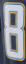
Number: 8